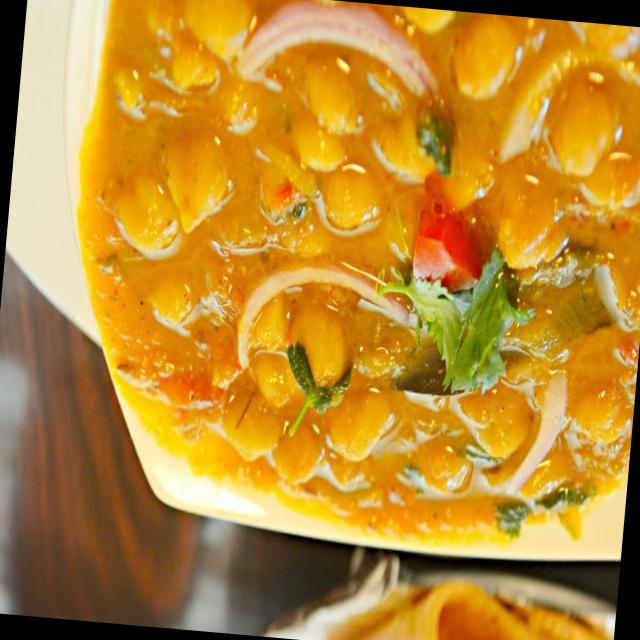
Dish: chole